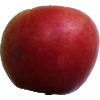
Label: apple_crimson_snow